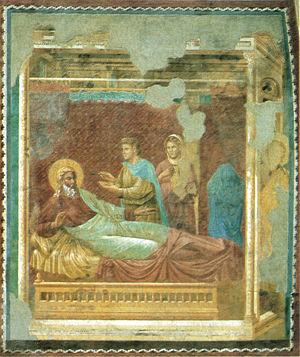
La Isaac repousse Ésaü est une fresque attribuée au peintre Giotto di Bondone, datée des environs de 1291-1295 et située dans la partie supérieure de la paroi de droite de l'église supérieure de la basilique Saint-François d'Assise.
Cette page est une liste des œuvres de Giotto, plus précisément Giotto di Bondone ou Ambrogiotto di Bondone, peintre, un sculpteur et architecte italien du Trecento, dont les œuvres sont à l'origine du renouveau de la peinture occidentale. C'est l'influence de sa peinture qui va provoquer le vaste mouvement de la Renaissance à partir du siècle suivant.